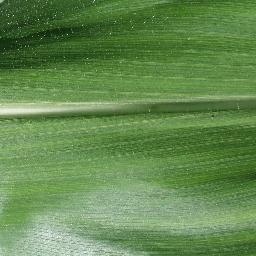
Label: Corn_(Maize)___Healthy